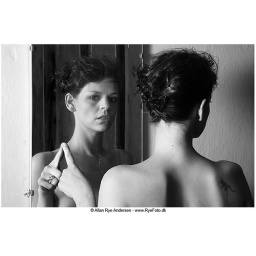
Beautiful girl in the mirror 1